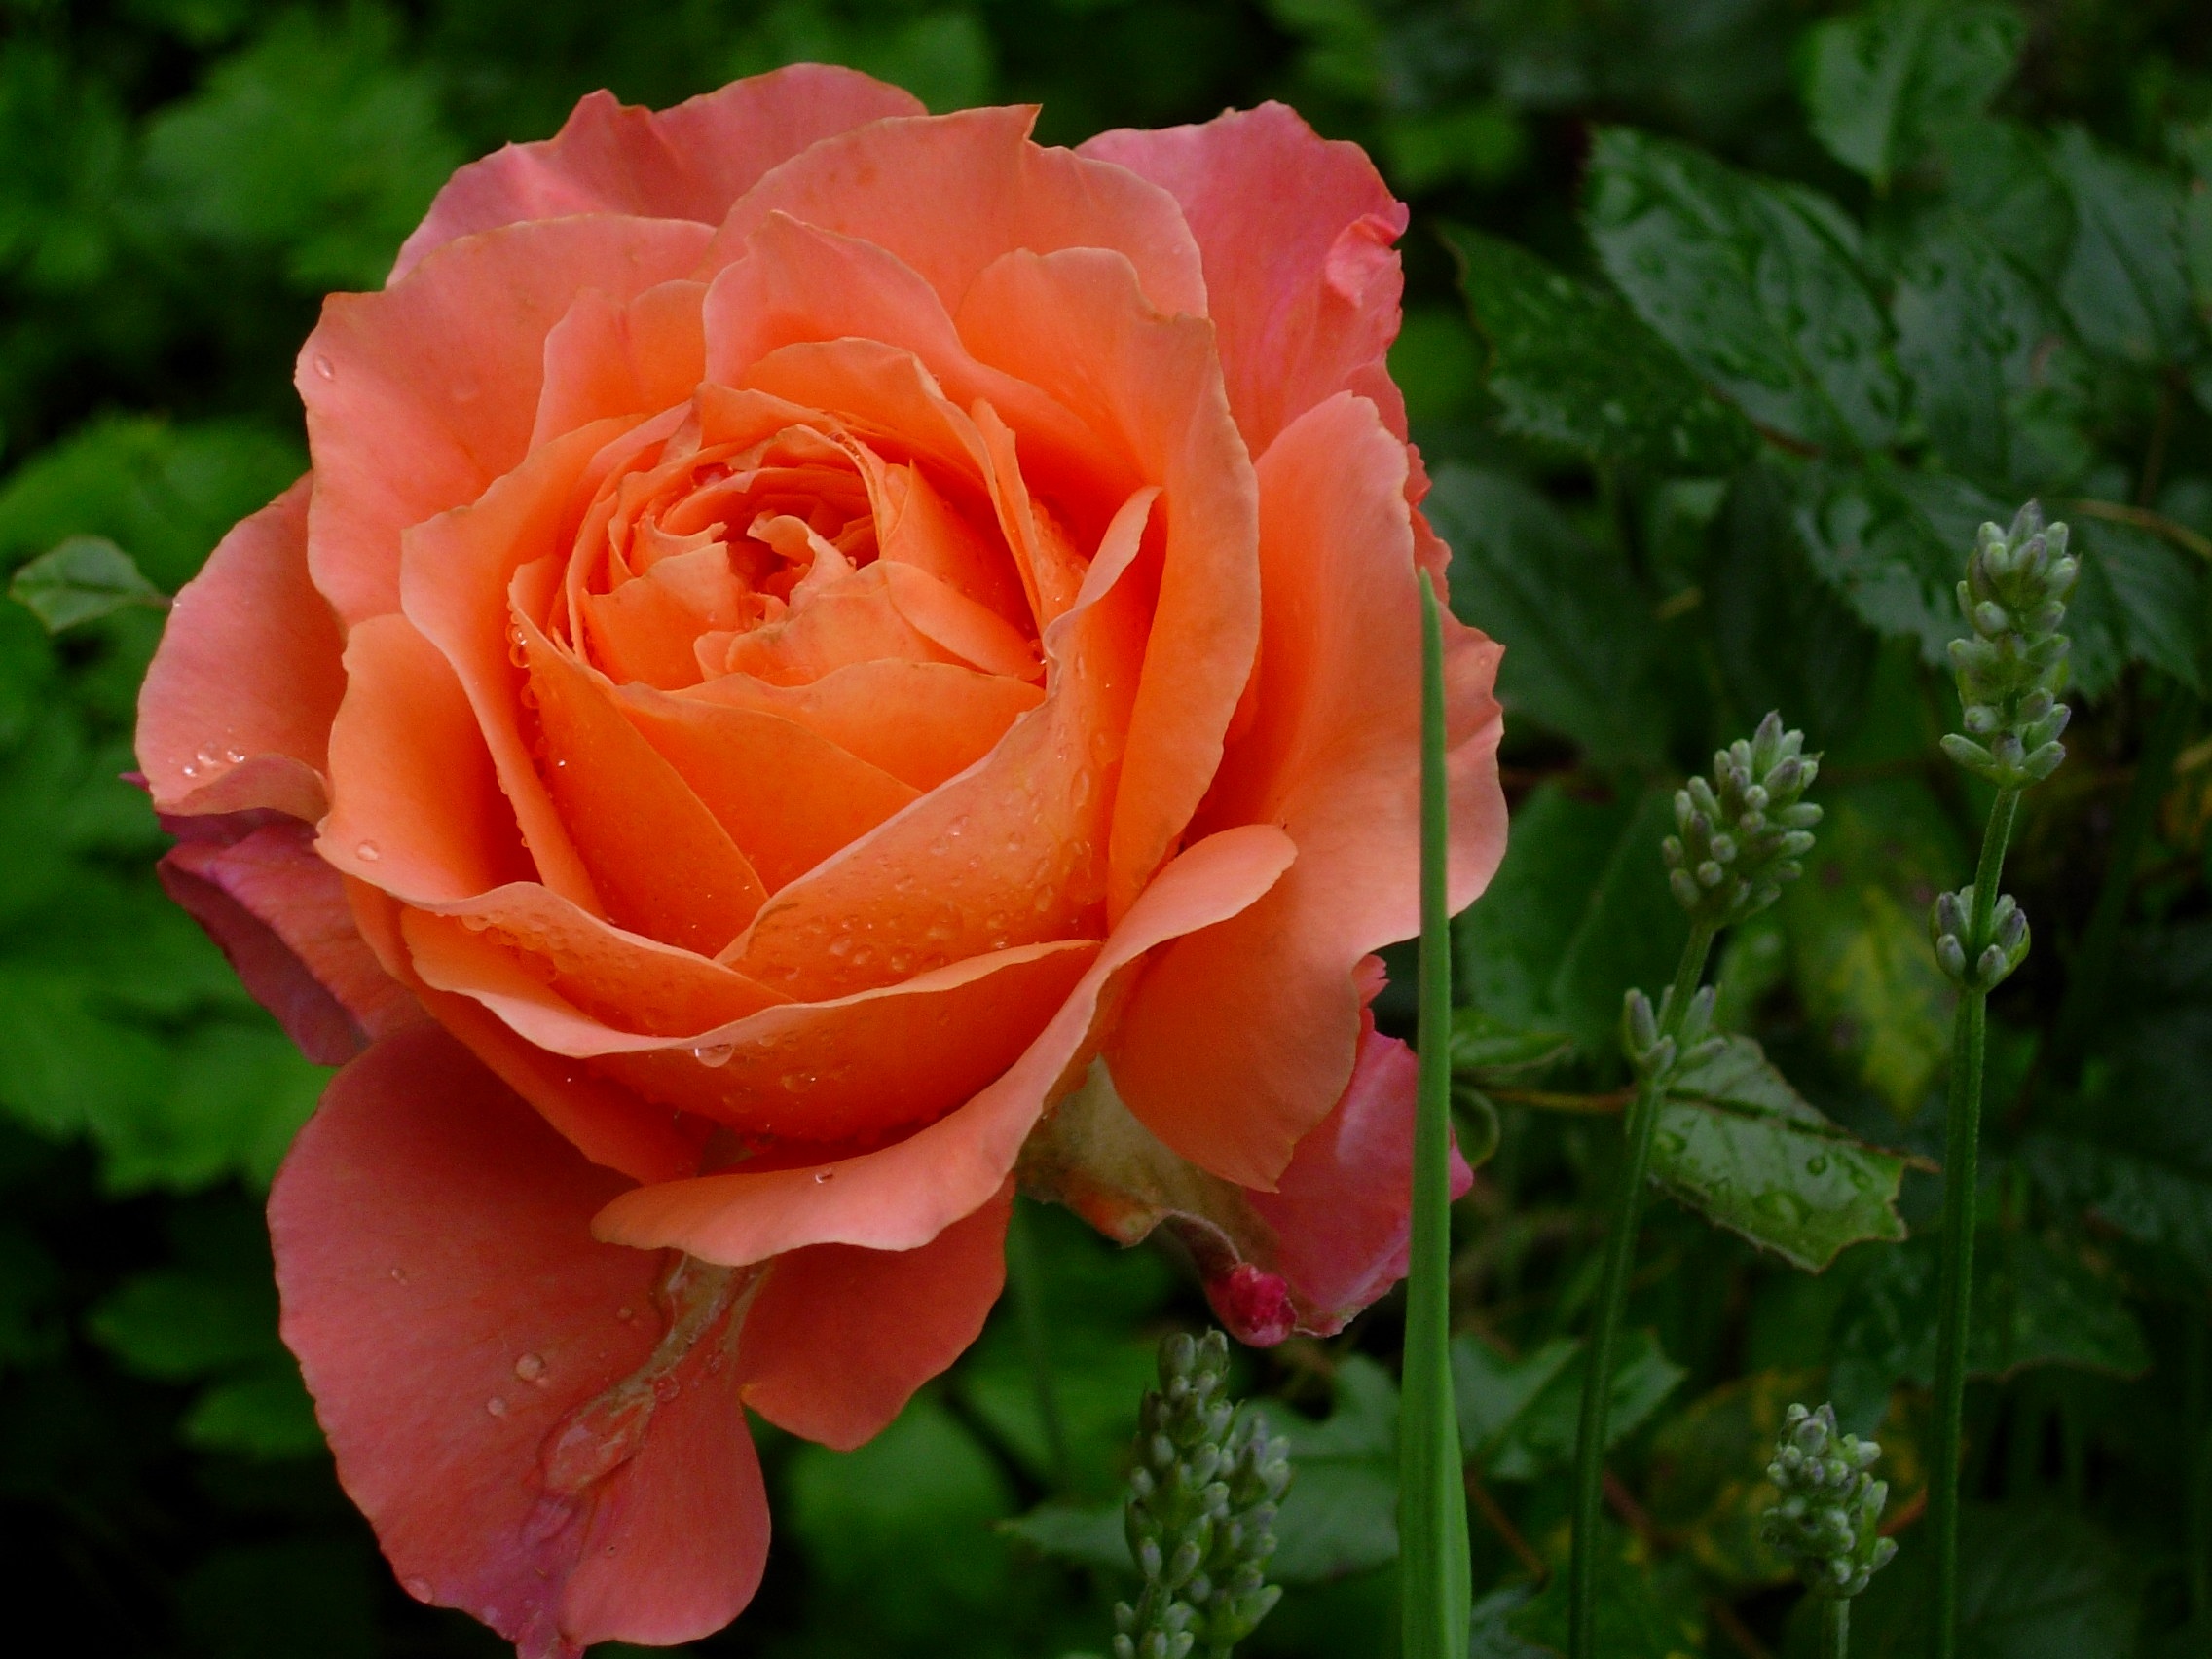
plant, flower, petal, rose, floribunda, rose bloom, flowering plant, garden roses, rose family, garden rose, land plant, rosa centifolia, rose order, austrian briar